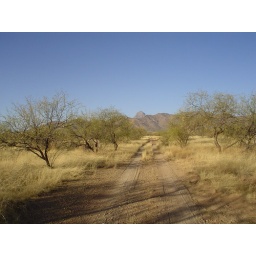
Looking away from the highway near the water station.